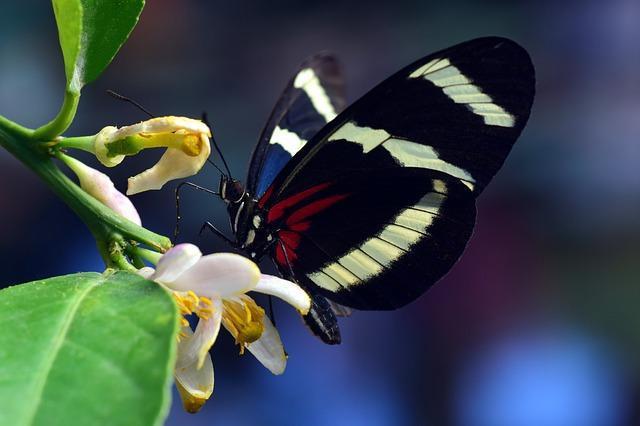
butterfly